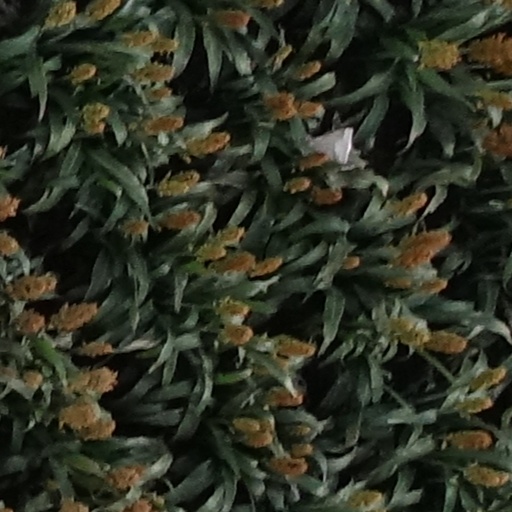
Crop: sorghum